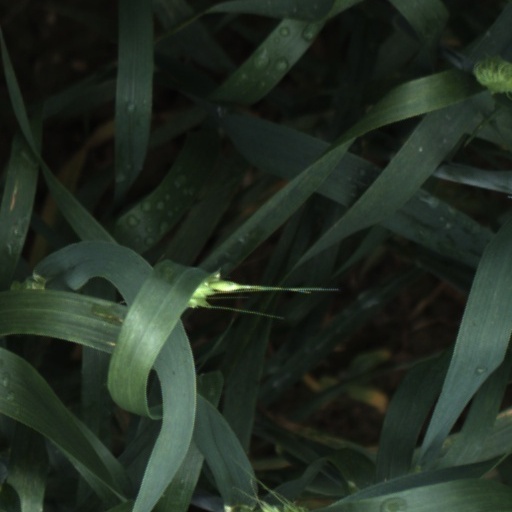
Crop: wheat